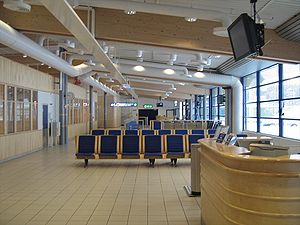
Harstad/Narvik Lufthavn, Evenes
Harstad/Narvik Lufthavn, Evenes, er en lufthavn der ligger i Evenes Kommune i Nordland, 44 km fra Harstad, 80 km fra Narvik, Norge. Indflyvningslysene i den nordlige ende af landingsbanen ligger i Skånland Kommune i Troms. I 2009 ekspederede den 506.449 passagerer og 8.748 flybevægelser. Den drives af det statsejede selskab Avinor.